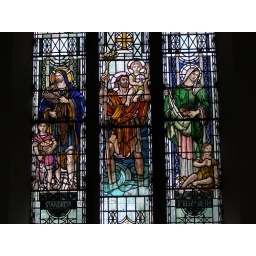
Stained glass window (1938) by Edward Woore (pupil of Christopher Whall) in St Mary, Prescot, Merseyside